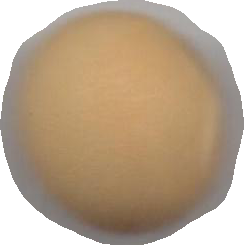
Variety: Grobogan